Dust jacket

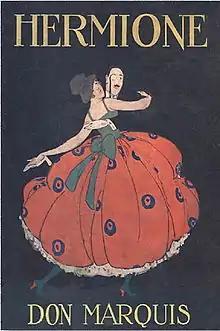
Front dust jacket art by Thelma Cudlipp for Don Marquis' "Hermione and Her Little Group of Serious Thinkers", 1916.

The dust jacket protects the book covers from damage. However, since it is itself relatively fragile, and since dust jackets have practical, aesthetic, and sometimes financial value, the jacket may in turn be wrapped in another jacket, usually transparent, especially if the book is a library volume.